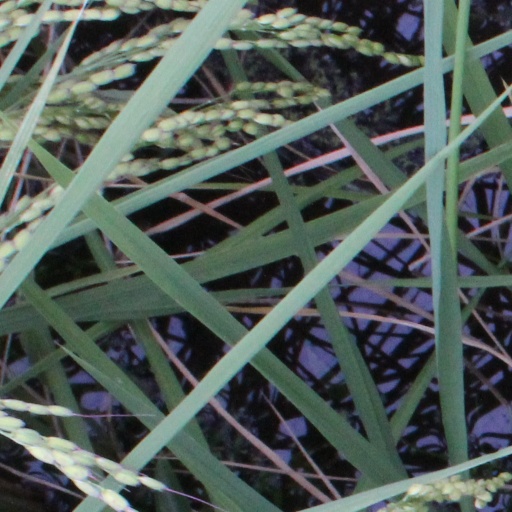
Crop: rice